Boob McNutt

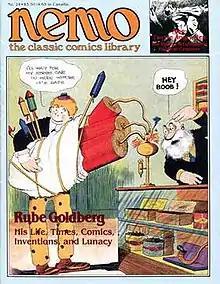
On the cover of "Nemo" #24, Boob McNutt says, "I'll wait for my streetcar in here where it's safe."

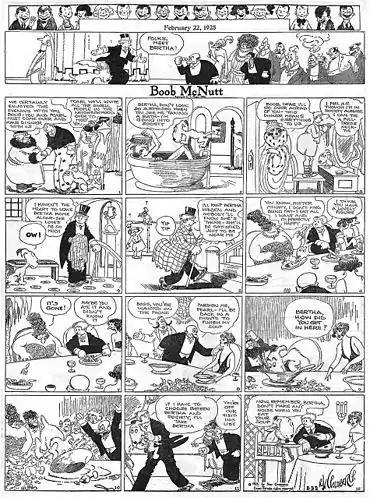
Rube Goldberg's "Boob McNutt" (February 22, 1925)

Boob McNutt was a comic strip by Rube Goldberg which ran from June 9, 1918 to September 23, 1934. It was syndicated by the McNaught Syndicate from 1922 until the end of its run.